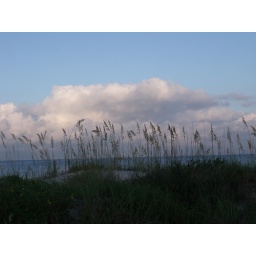
sea oats with the largest cloud in the sky